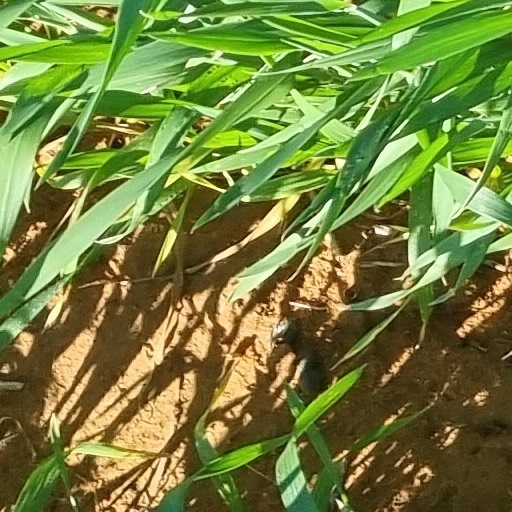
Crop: wheat